Question: Please indicate a possible affordance area of the frisbee that can be used for holding
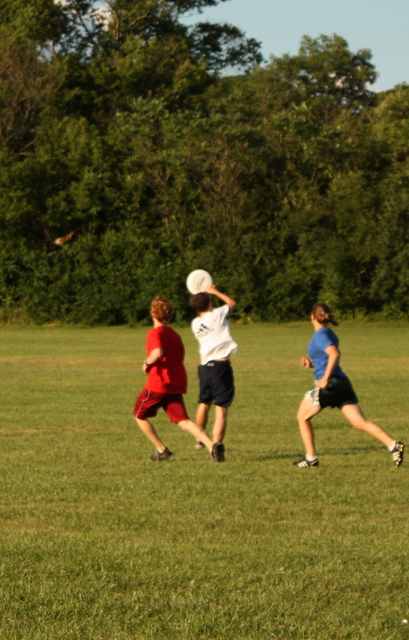
Answer: [182.004, 266.537, 214.344, 296.75]